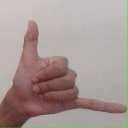
अक्षर: द